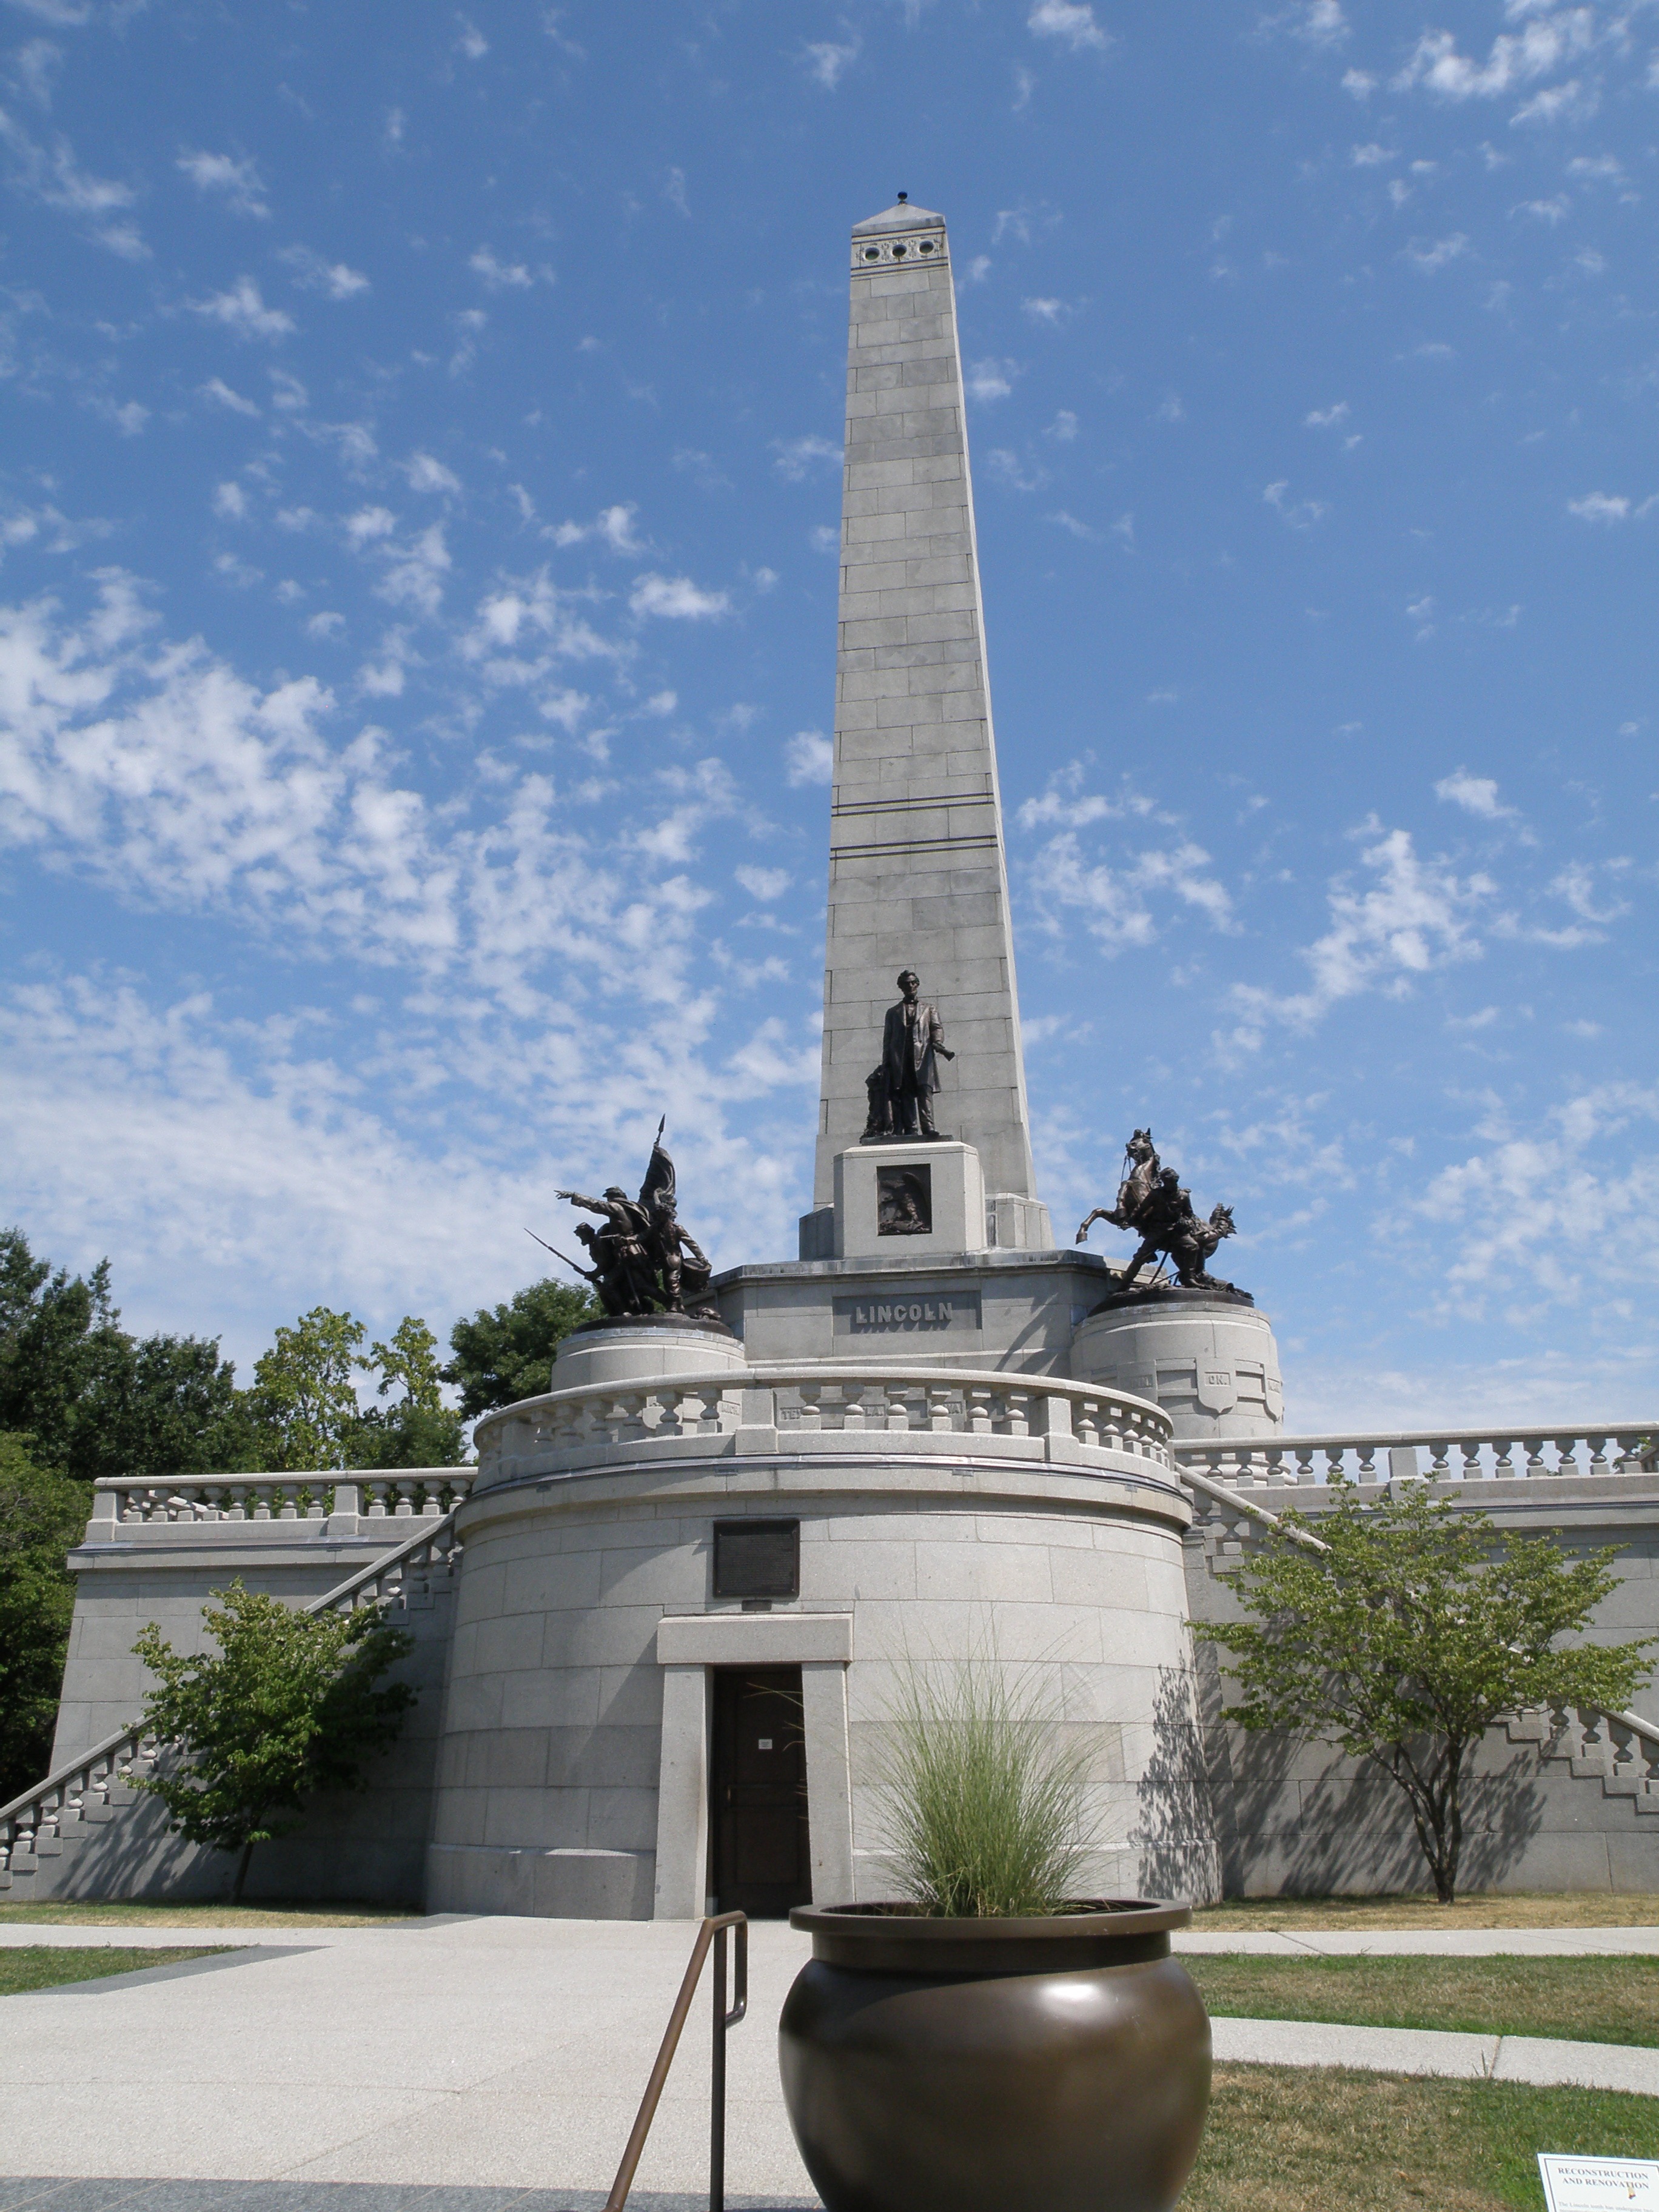
monument, statue, tower, landmark, memorial, illinois, obelisk, springfield, lincoln tomb